Ferencvárosi TC

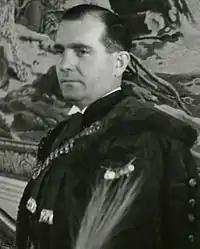
Andor Jaross took control of Ferencváros in 1944.

Ferencváros has long been associated with right-wing nationalist sentiment. The roots of this alignment stretch back to the early 20th century, but intensified notably in the interwar period, particularly during Hungary’s drift toward fascism in the 1930s. As the country embraced authoritarian nationalism under Prime Minister Gyula Gömbös and later aligned with the Axis powers during the Second World War, Ferencváros supporters increasingly adopted an anti-cosmopolitan, often antisemitic outlook. In 1944, the club was taken over by Andor Jaross, a leading figure in Hungary’s fascist regime and organiser of the deportation of Hungarian Jews. This period cemented the club’s associations with far-right ideology.